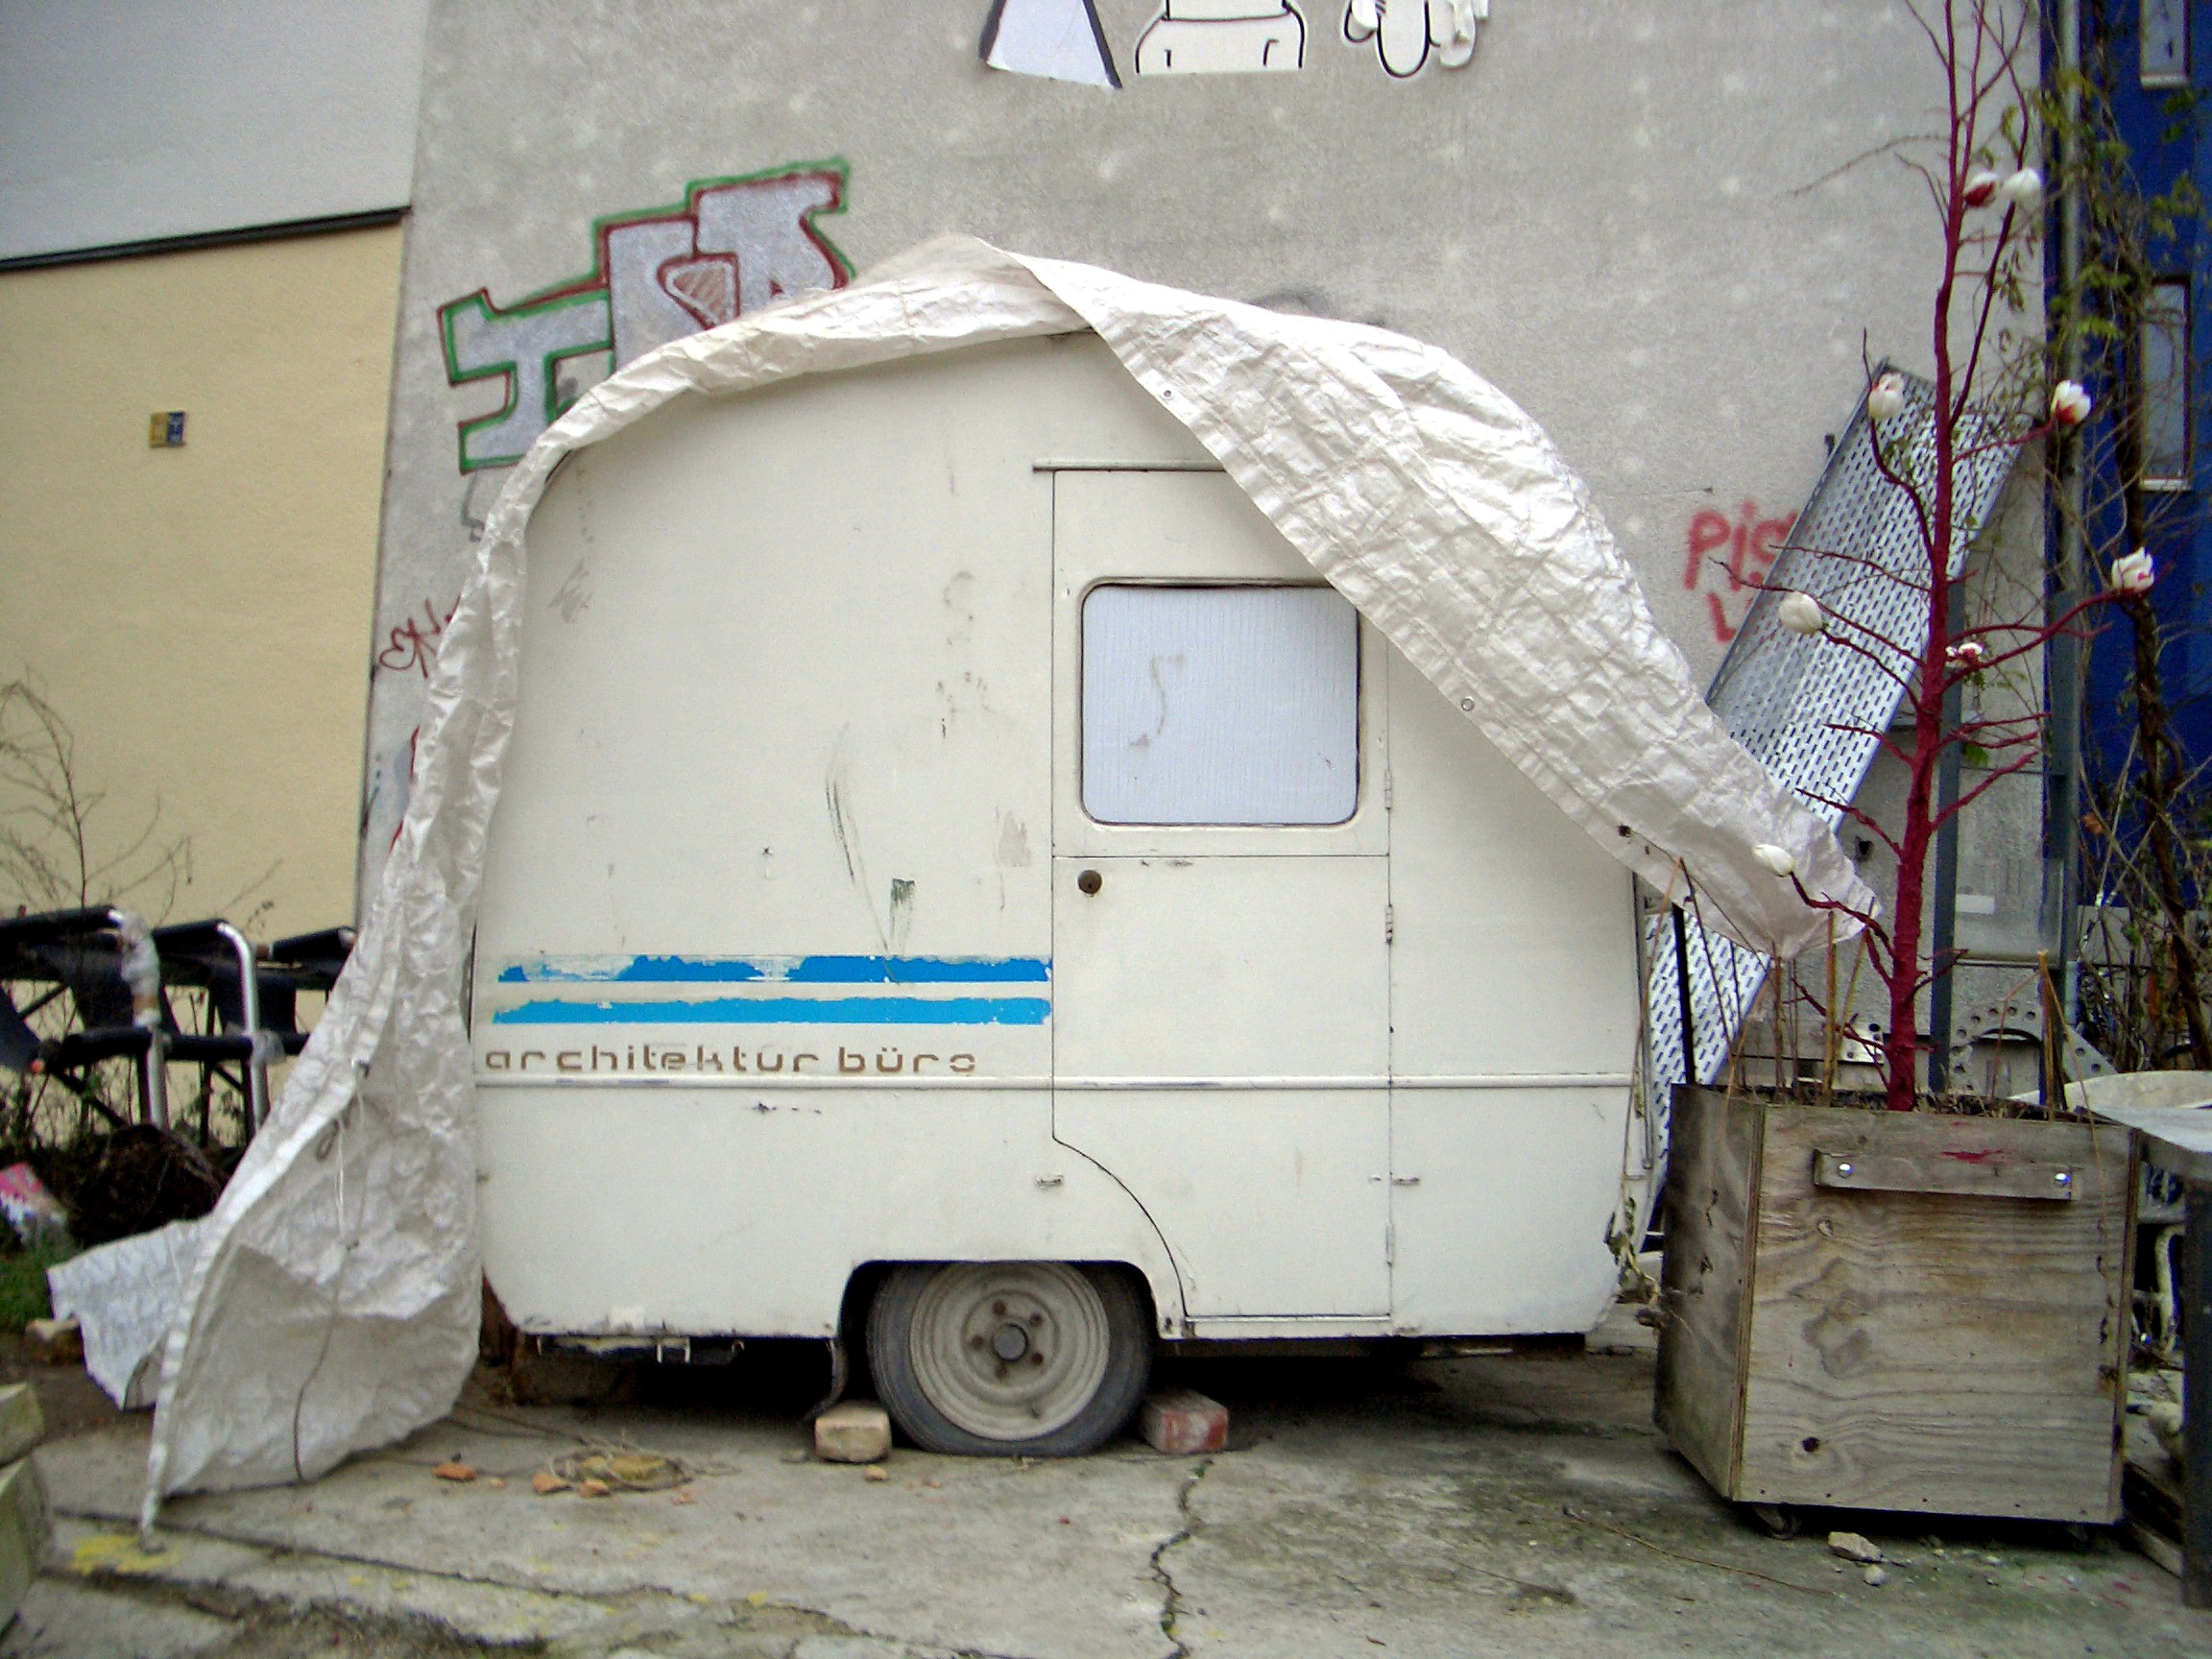
architecture, building, atmosphere, home, wall, transport, vehicle, decay, still life, capital, art, crazy, berlin, graffity, prenzlauerberg, caravan, wall painting, break up, run down, freaky, travel trailer